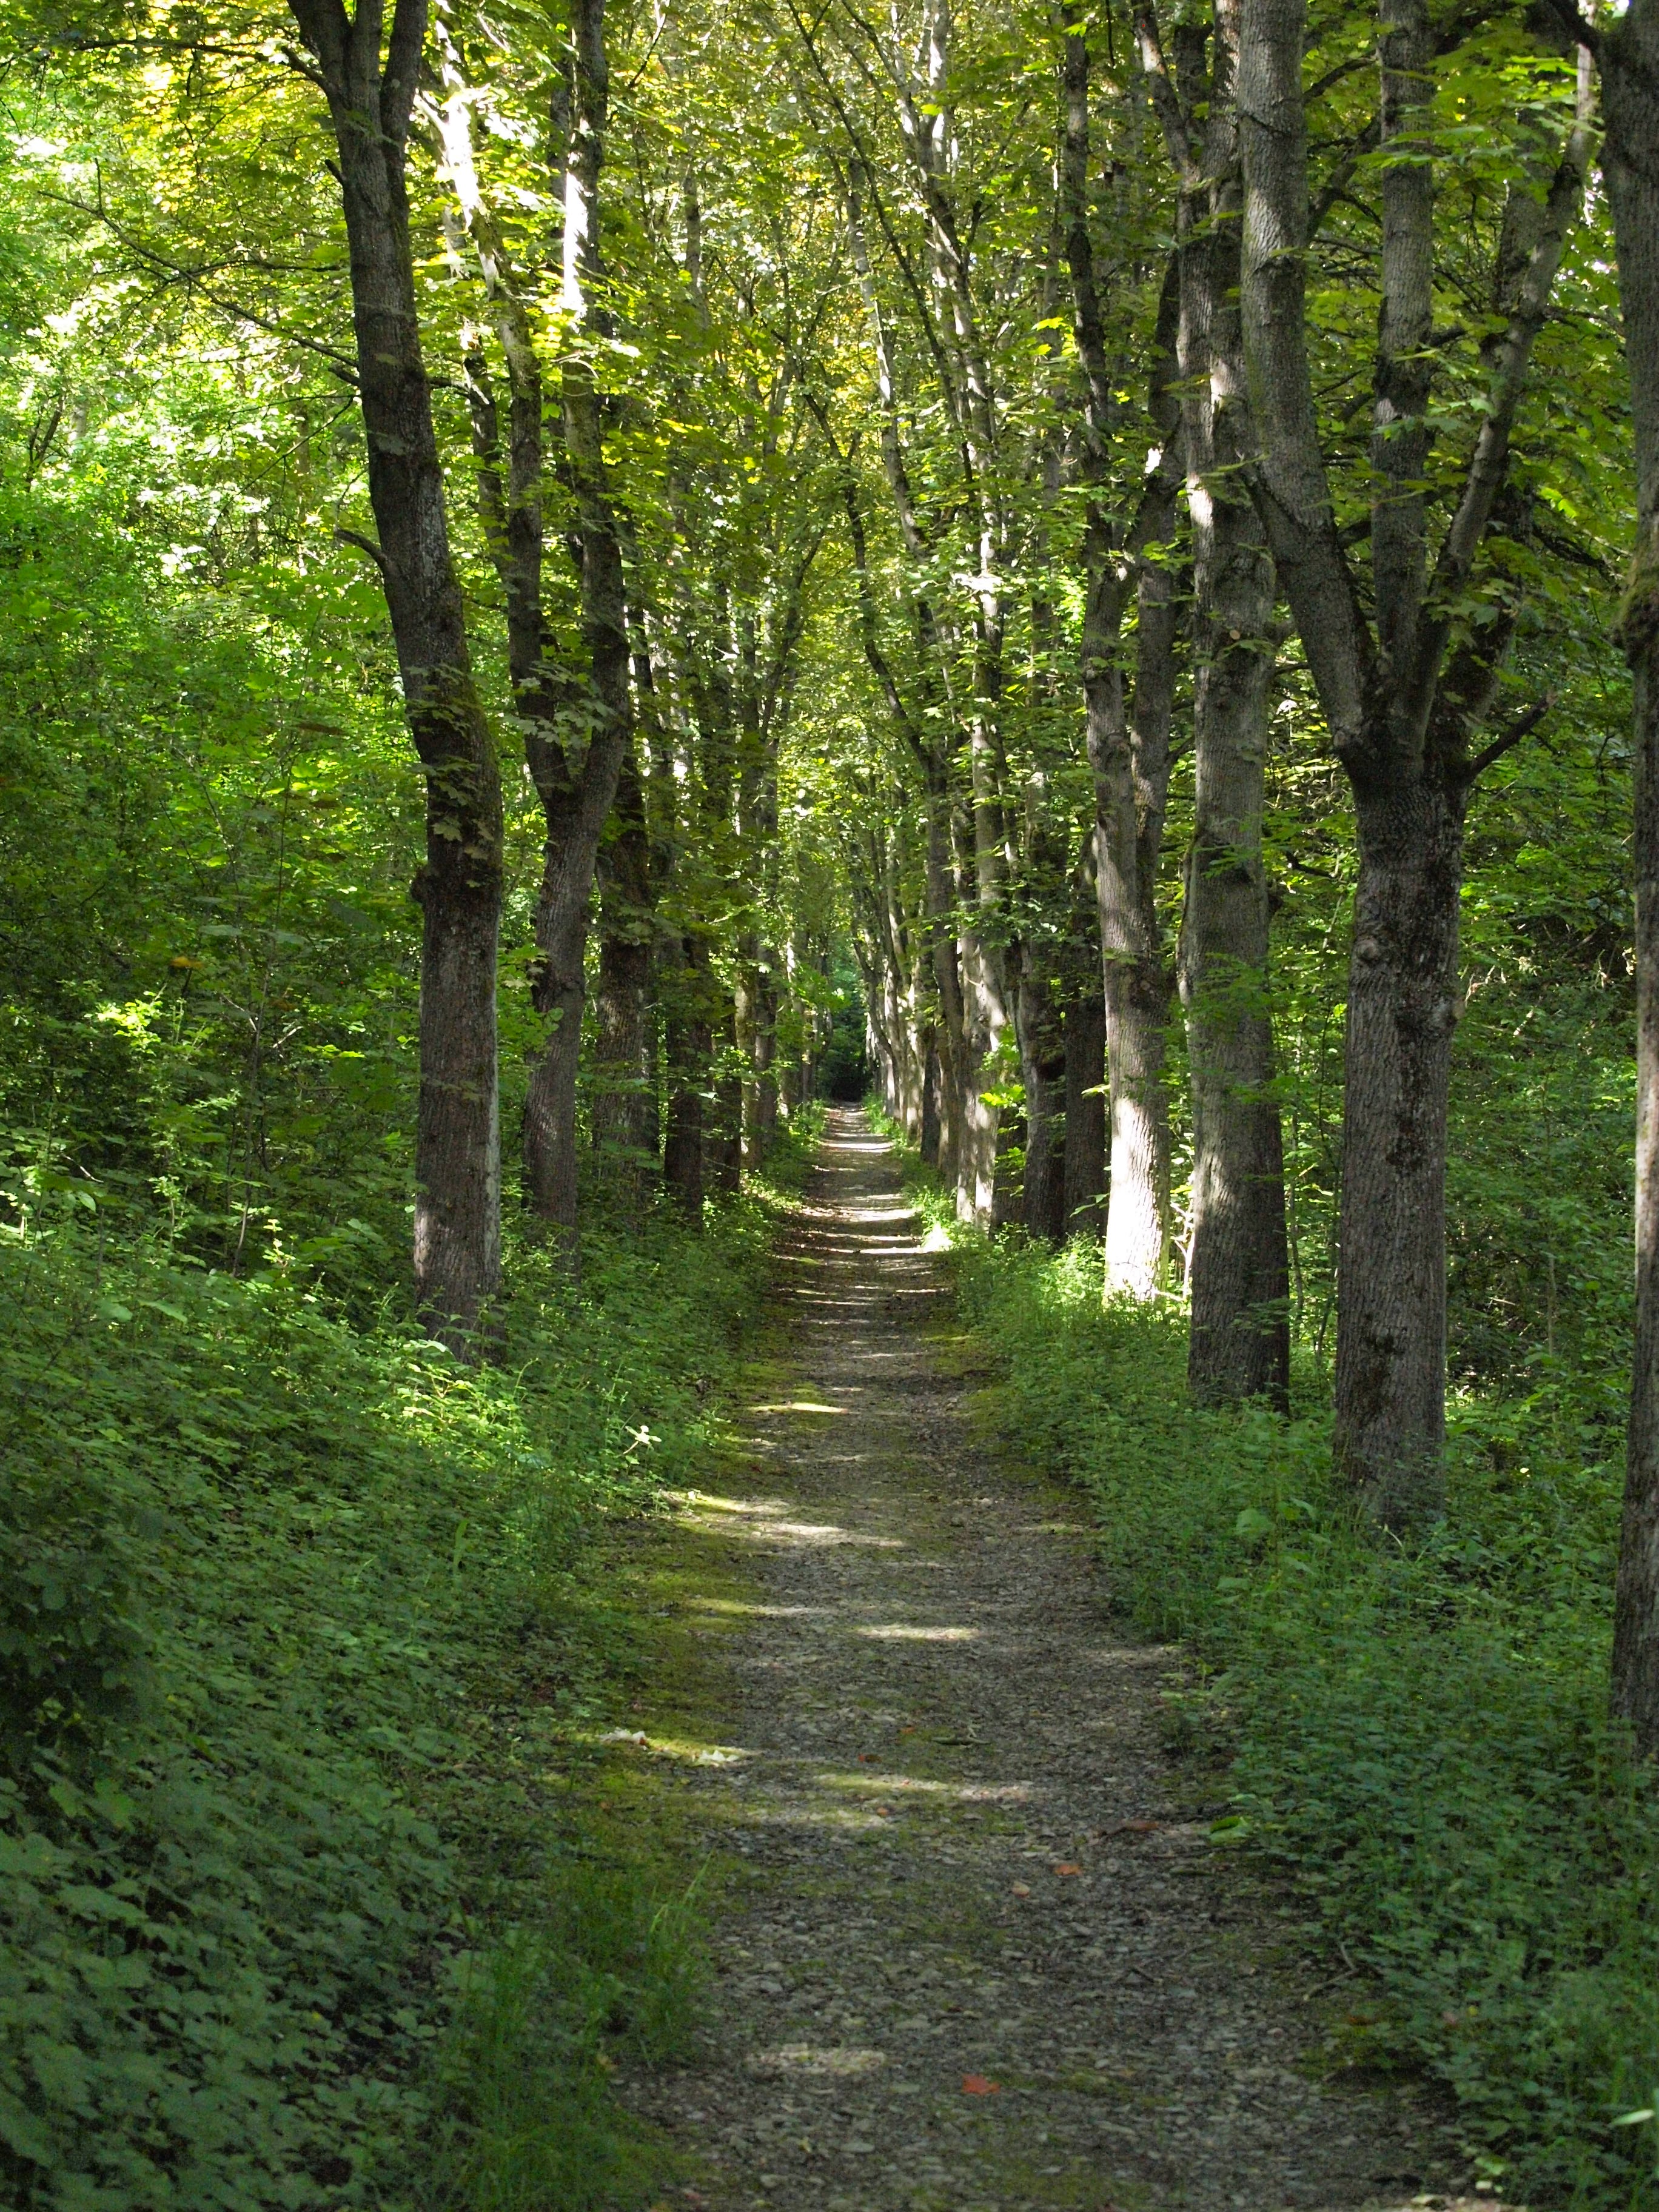
tree, nature, forest, wilderness, plant, hiking, trail, meadow, sunlight, leaf, green, autumn, trees, avenue, deciduous, grove, woodland, habitat, ecosystem, hanson, forest path, row of trees, biome, tree lined avenue, old growth forest, natural environment, woody plant, temperate broadleaf and mixed forest, temperate coniferous forest, bad mergentheim